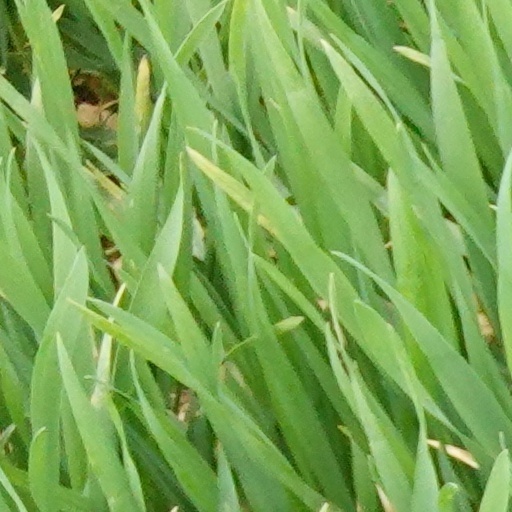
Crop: wheat